Beni (singer)

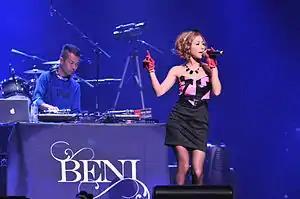
Singer Beni (also known as Beni Arashiro) performing at Anime Expo 2010

In June 2008, Japanese rapper Dohzi-T featured her in the song "Mō Ichi do...," which sold over two million ringtone downloads. In October 2008, it was announced that she left her label Avex Trax and moved to Universal Music Japan and she would write her own songs. At the same time, she changed her stage name to "Beni" and suspended her acting career. Her first single in Universal, "Mō Nido to...," was her answer song to "Mō Ichi do...". The digital download for the song started on November 12 and debuted at No. 1 on the Recochoku ringtone daily rankings. The official PV began to be aired on November 28 on YouTube. It ranked at No. 1 on the YouTube favourite music video ranking in Japan at the first week. The physical CD, released on December 10, 2008, was charted at No. 20 on Oricon.